Kevin Stuart

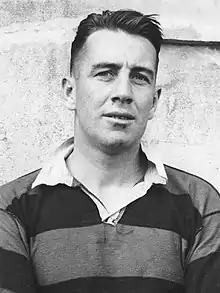
Stuart in 1955

Kevin Charles Stuart (19 September 1928 – 12 April 2005) was a New Zealand rugby union player who represented the All Blacks in 1955. His position of choice was fullback.